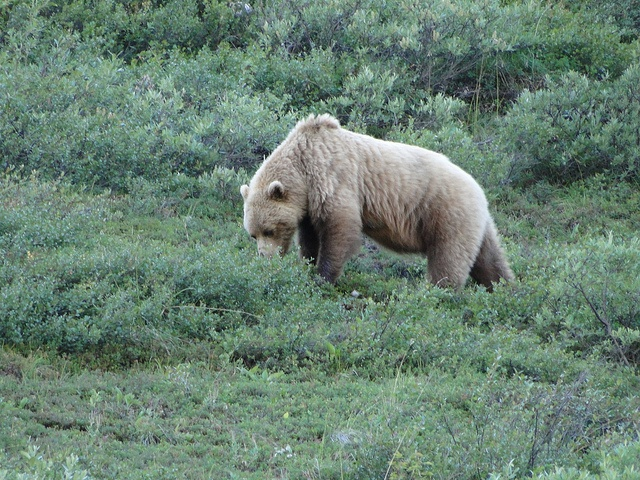
Grizzly bear grazing in grassy field in daylight
A bear in the middle of the field walking.
A big, brown bear walking in a clearing.
A brown bear is walking through a bushy field.
A brown bear walking across a grass covered hill.